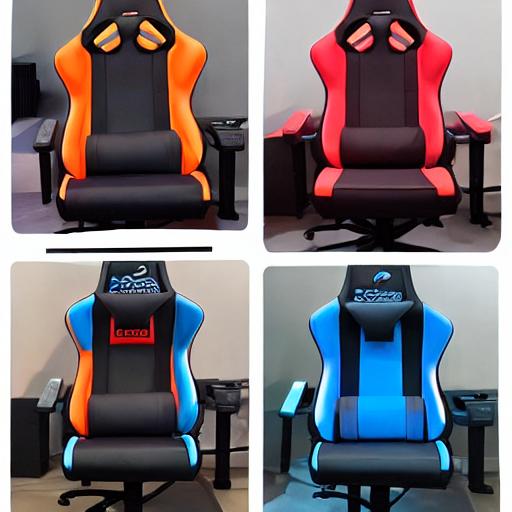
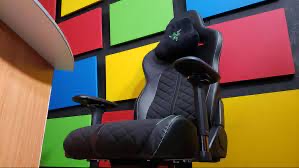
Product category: items_chair
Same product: no